Urera baccifera

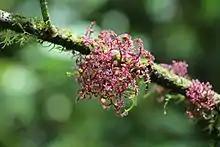
inflorescence

This plant grows in moist tropical forests. It is not very tolerant of shade, so it dies back when the overstory closes. It can be found in forests recently disturbed by fire.